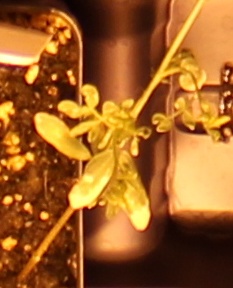
Label: Lentil